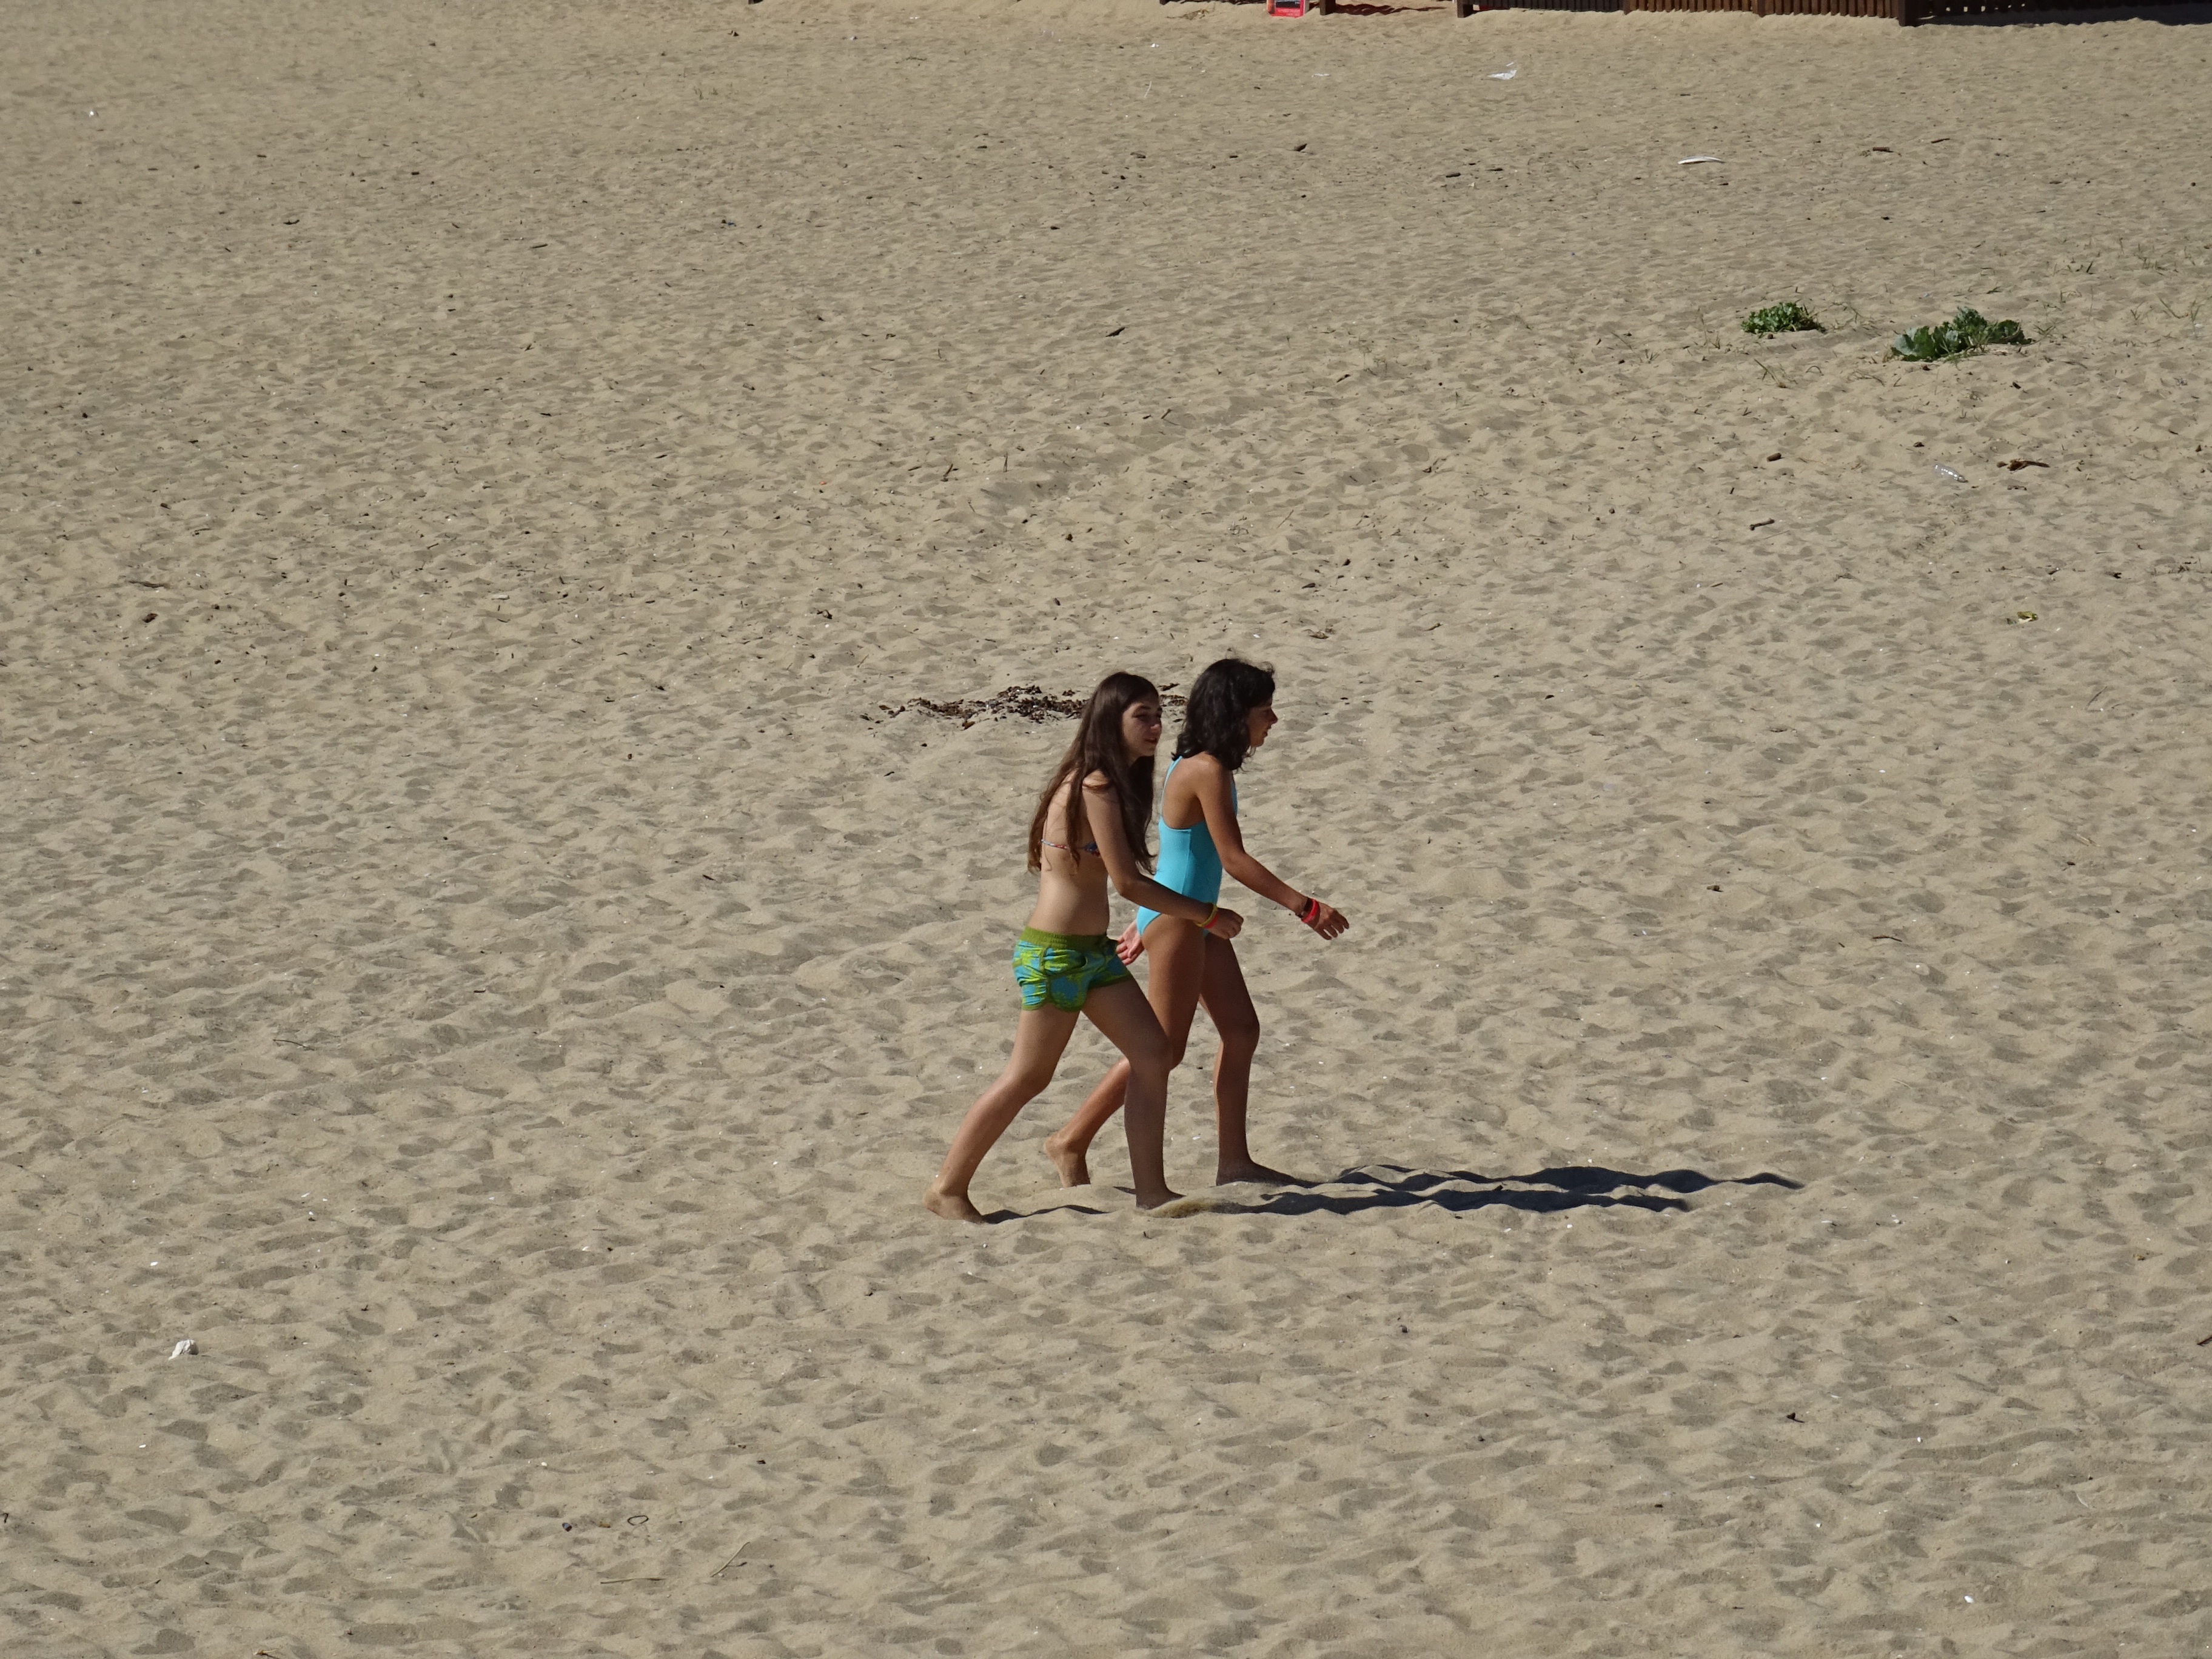
beach, sea, water, sand, people, girl, sun, kid, summer, vacation, travel, young, holiday, child, playing, together, leisure, childhood, outdoors, family, children, fun, happy, happiness, joy, image, happy family outdoors, family on beach, family beach, natural environment